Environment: lab
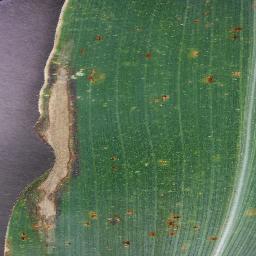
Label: northern_corn_leaf_blight